Microsoft Flight Simulator 2004: A Century of Flight

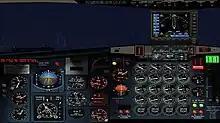
Flight simulation cockpit view of an old style Boeing 707-320. For FS9 many free or inexpensive add-ons are available. Even more complex ones, this B707 includes five 2D operatable cockpit panels. This view is "Left seat" only.

"Flight Simulator 2004 (9.0): A Century of Flight", also known as "FS9" or "FS2004", was shipped with several historical aircraft such as the Wright Flyer, Ford Tri-Motor, and the Douglas DC-3 to commemorate the 100th anniversary of the Wright Brothers' first flight. The program included an improved weather engine, that provided true three-dimensional clouds and true localized weather conditions for the first time. The engine also allowed users to download weather information from actual weather stations, allowing the simulator to synchronize the weather with the real world. Other enhancements from the previous version included better ATC communications, GPS equipment, interactive virtual cockpits, and more variety in autogen such as barns, street lights, silos, etc.